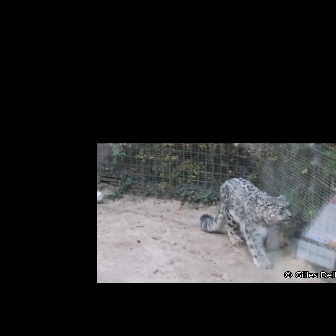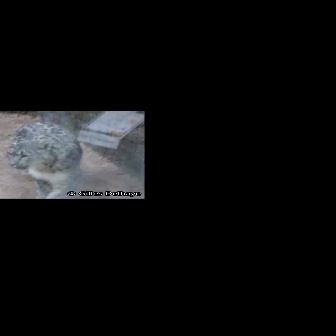
  Please identify the target specified by the bounding box [199,177,292,269] in the first image and locate it in the second image. Return the coordinates in [x_min,y_min,x_max,y_max] format.
Answer: [5,121,82,198]